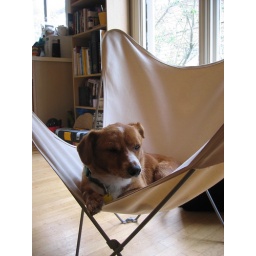
What Olive Does While I Study All Day: Chill out in the butterfly chair